Hyundai Tiburon

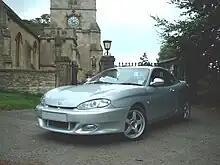
Hyundai Coupe F2 Evolution (UK)

The "F2 Evolution" became available on 14 June 1999, almost one-year after the "F2" had appeared. The "F2" was discontinued and the new "F2 Evolution" effectively replaced it. The "F2 Evolution" was available with just two colour options, either Silver (metallic) or Cobalt Blue (metallic). It was intended as a limited edition of 1500 units, (though 1513 units were eventually produced). The design was led by McLaren F1 stylist Peter Stevens in conjunction with Hyundai World Rally Team's support company Motor Sport Developments (MSD).